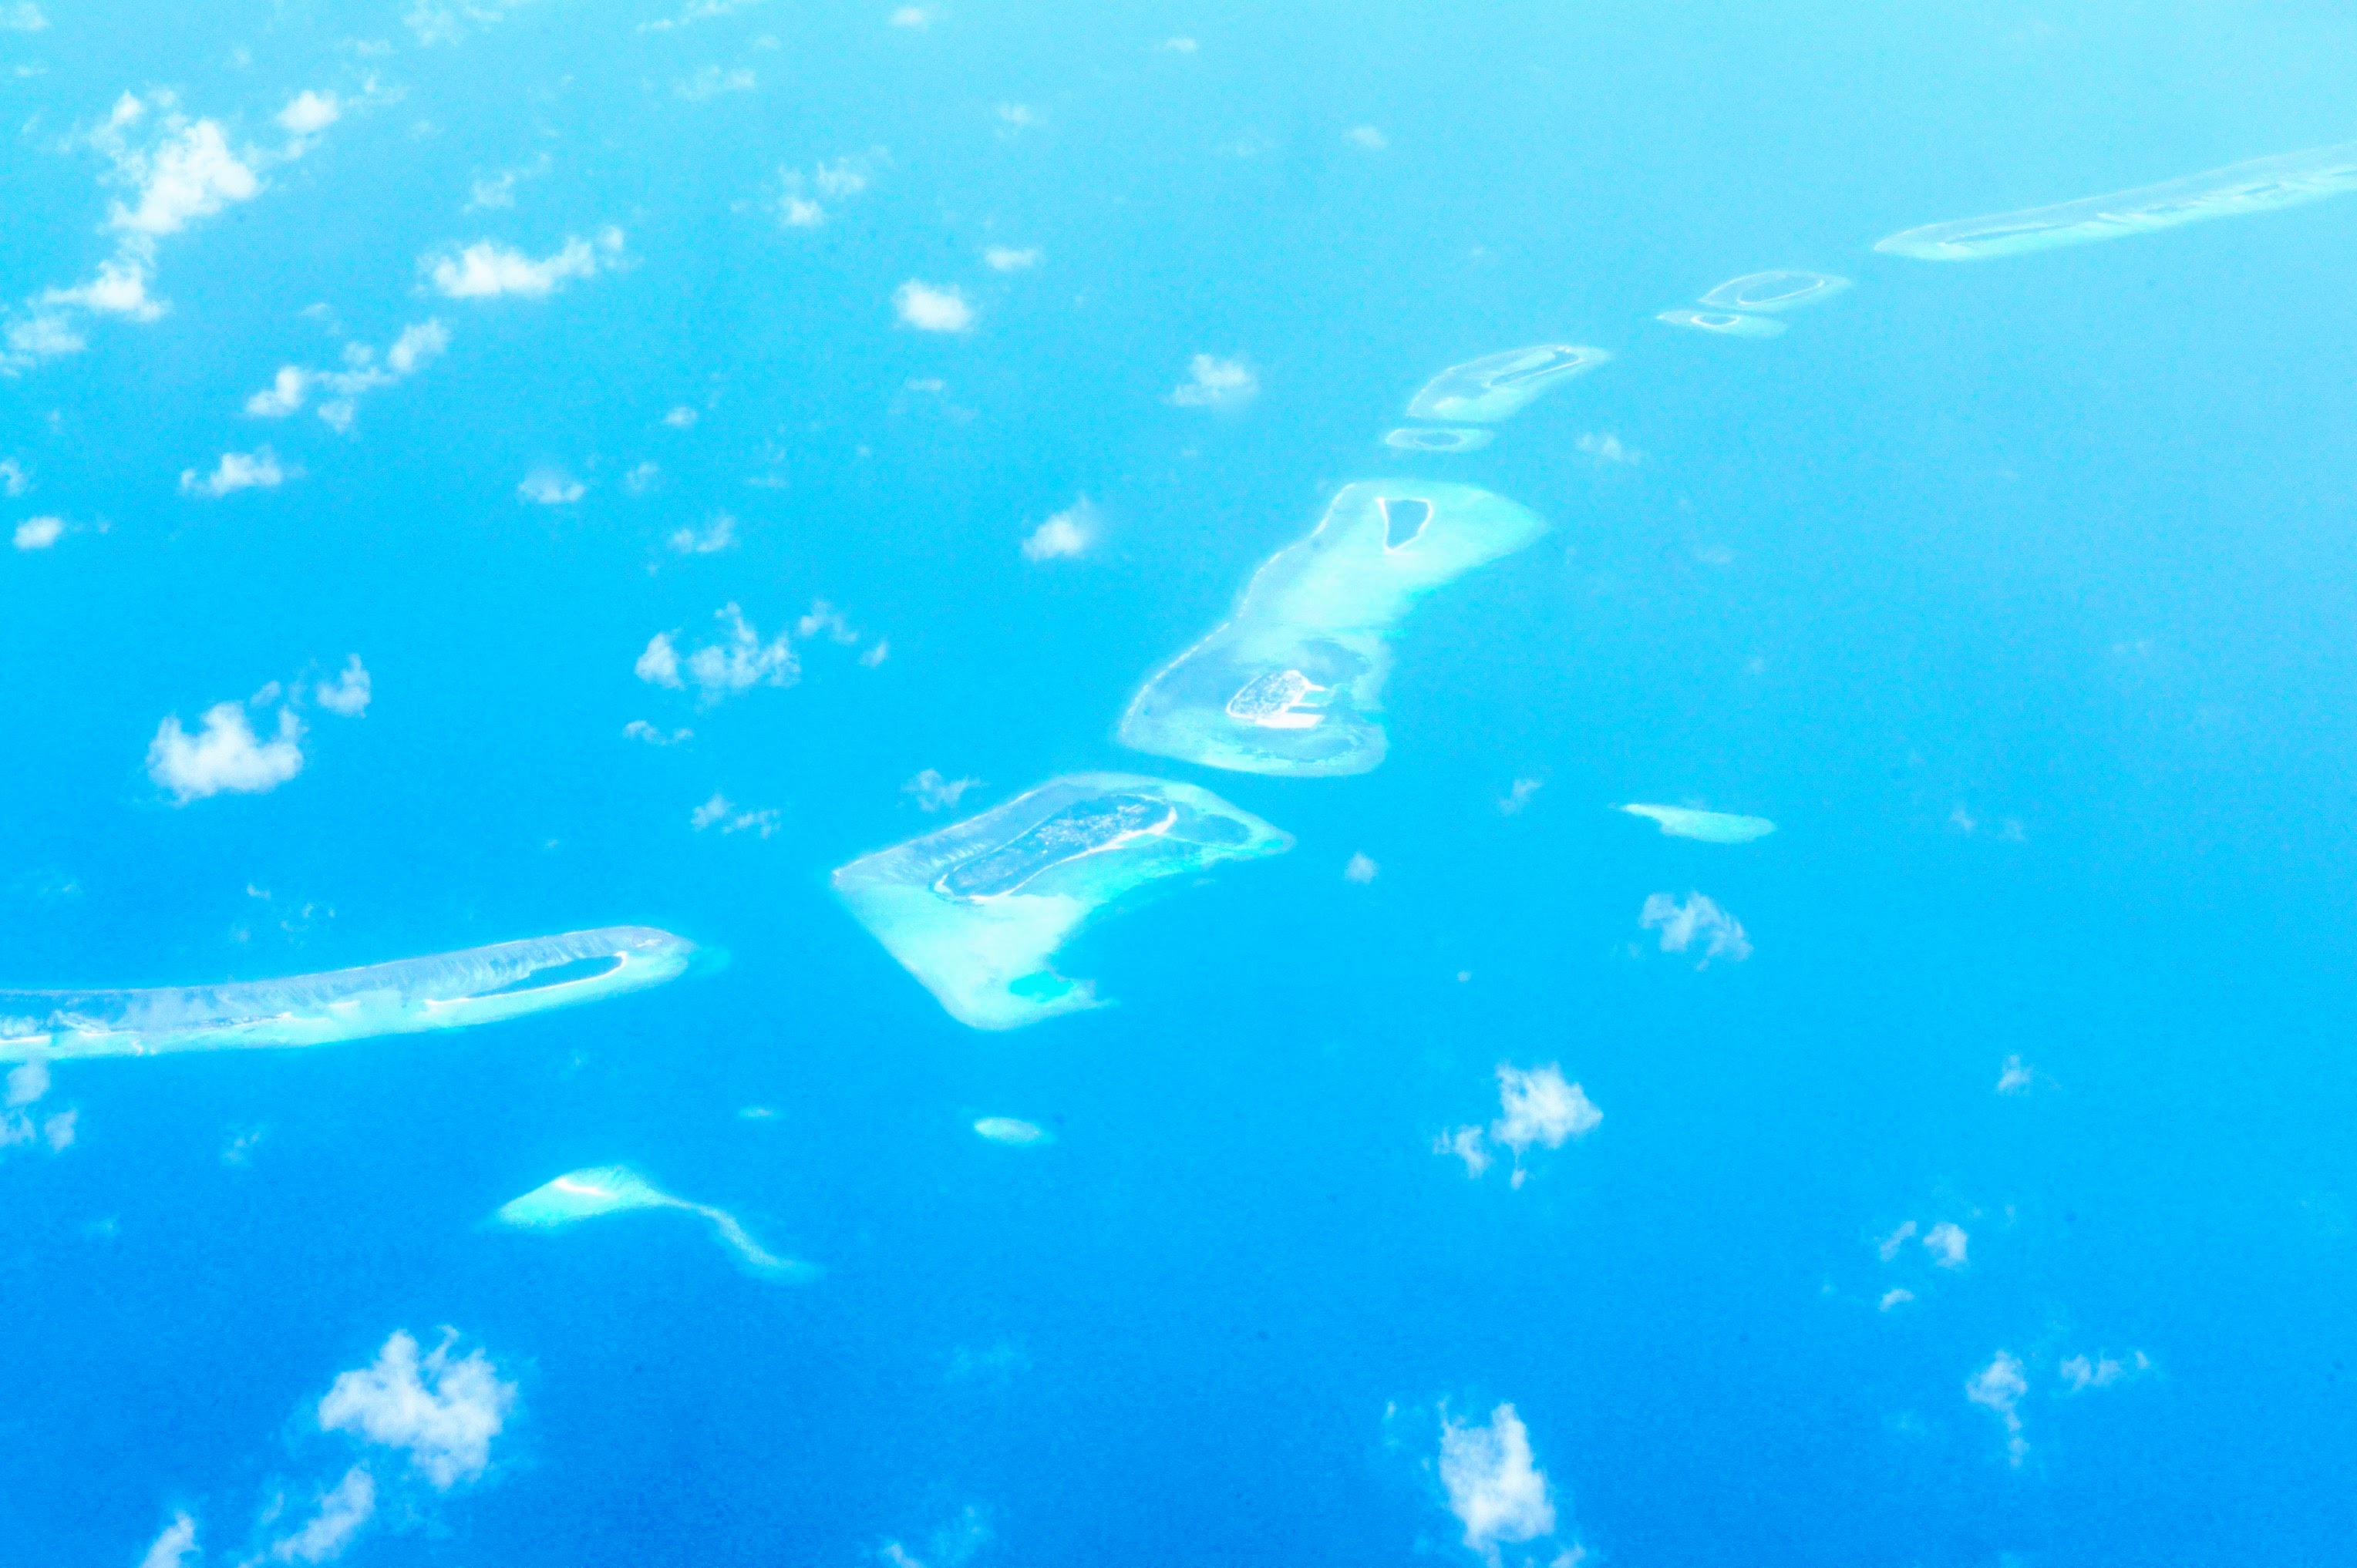
beach, sea, water, ocean, sky, underwater, biology, holiday, island, blue, coral reef, reef, resort, maldives, atoll, marine biology